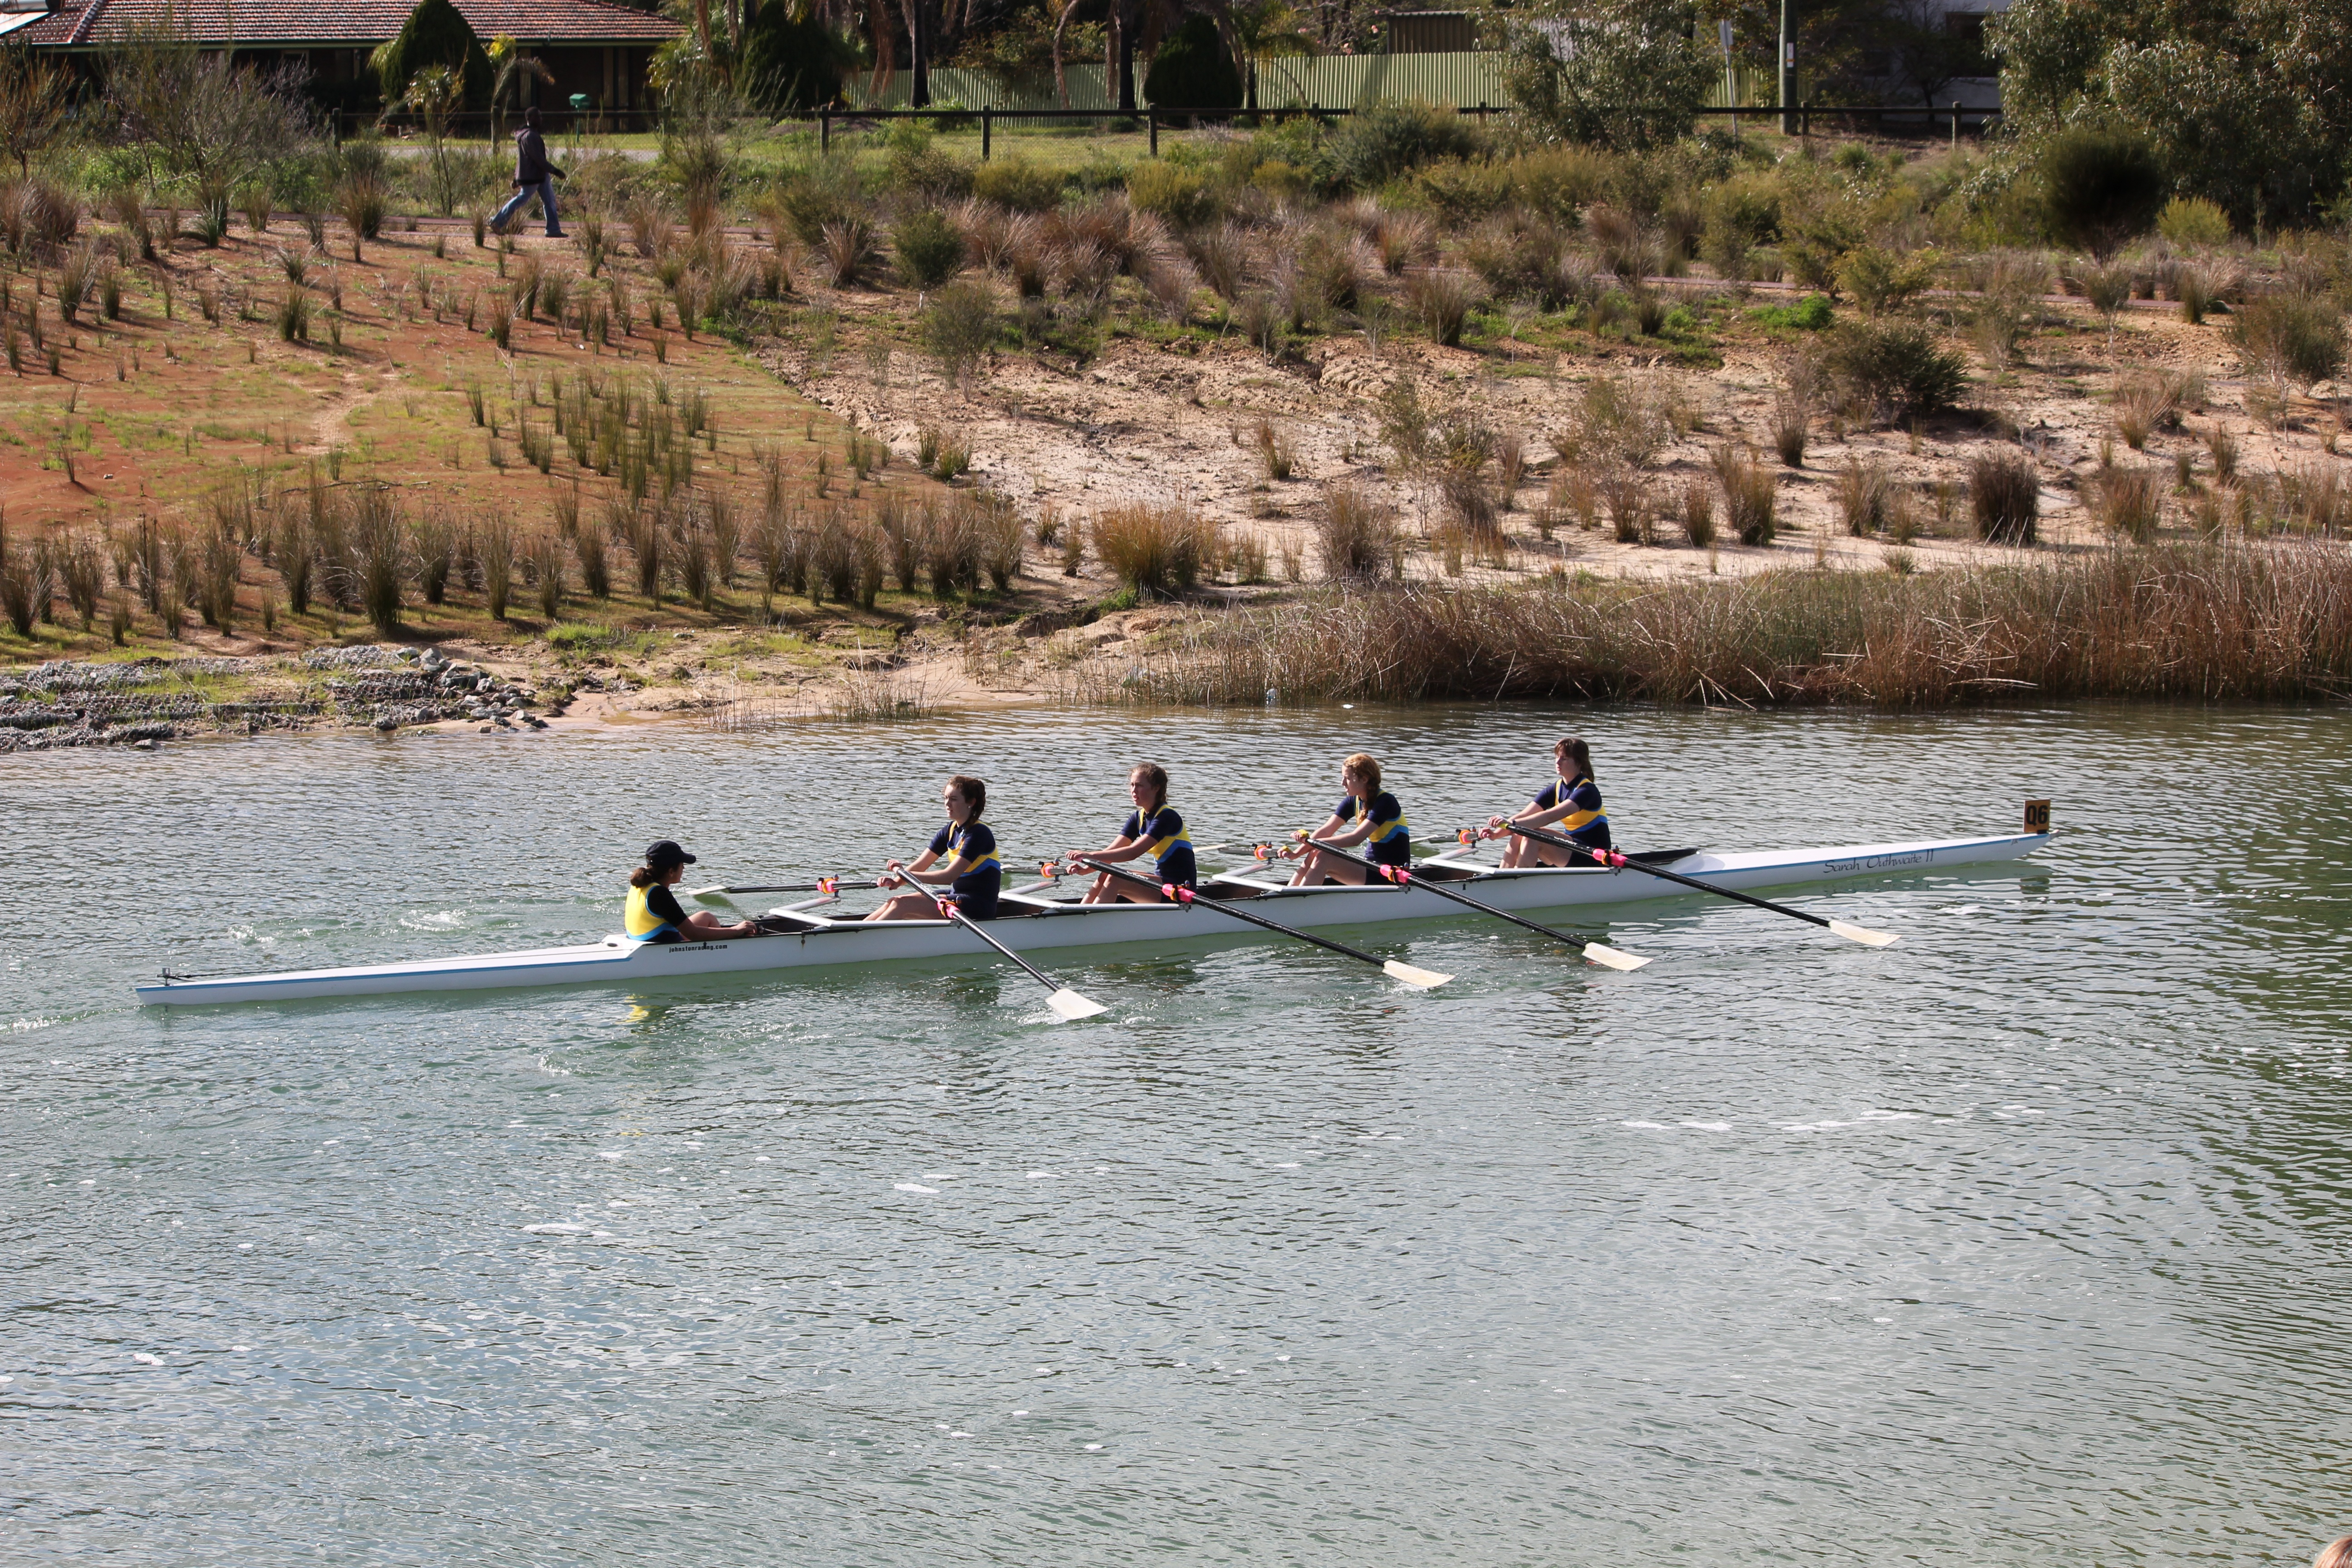
sport, recreation, paddle, australia, sports, boating, rowing, canoeing, water sport, outdoor recreation, watercraft rowing